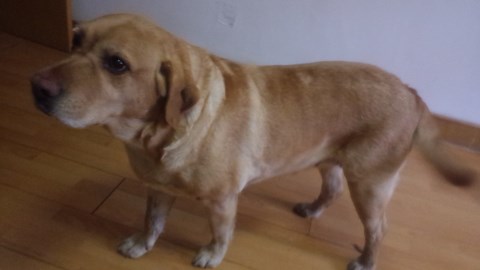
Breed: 3580-n000122-Labrador_retriever